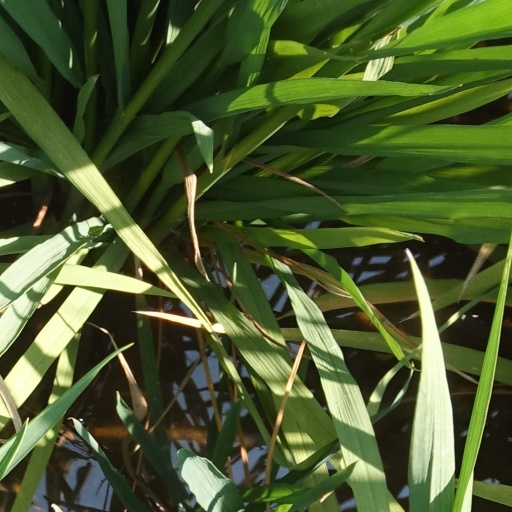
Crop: rice